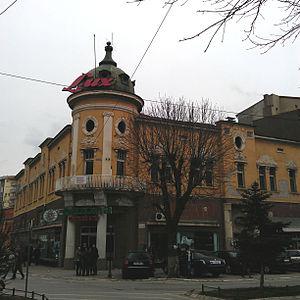
La ville de Kosovska Mitrovica est située dans le nord du Kosovo. Ville d'environ 80 000 habitants, elle est devenue l'archétype de la ville divisée entre Serbes et Albanais.